Soul food

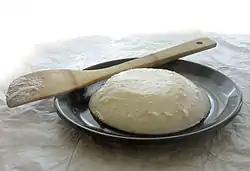
Enslaved people fried their foods in lard, which is rendered pork fat.

The earliest use of the word "soul food" to describe a type of cuisine is found in a 1909 published memoir of a former slave named Thomas L. Johnson. Johnson described a church service where the congregation was served food. He wrote: "There are some, when preaching, only preach three-quarters of the truth, or less, when serving up dishes of soul-food to suit the palates of those they must please." The term "soul food" became popular during the 1960s and 1970s in the midst of the Black Power movement. One of the earliest written uses of the term is found in "The Autobiography of Malcolm X", which was published in 1965. LeRoi Jones (later known as Amiri Baraka) published an article entitled "Soul Food" and was one of the key proponents for establishing the food as a part of the Black American identity. Those who had participated in the Great Migration found within soul food a reminder of the home and family they had left behind after moving to unfamiliar northern cities. Soul food restaurants were Black-owned businesses that served as neighborhood meeting places where people socialized and ate together. According to author Laretta Henderson, middle-class African Americans embrace their "blackness" by preparing and eating soul food. Henderson wrote:In its culinary incarnation, "soul food" was associated with a shared history of oppression and inculcated, by some, with cultural pride. Soul food was eaten by the bondsmen. It was also the food former slaves incorporated into their diet after emancipation. Therefore, during the 1960s, middle-class blacks used their reported consumption of soul food to distance themselves from the values of the white middle class, to define themselves ethnically, and to align themselves with lower-class blacks. Irrespective of political affiliation or social class, the definition of "blackness", or "soul", became part of everyday discourse in the black community. This style of cooking is celebrated in the month of June, called National Soul Food month.